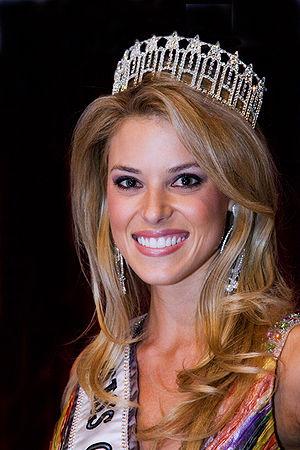
Caroline Michelle Prejean, née le 13 mai 1987 à San Diego, Californie, est un mannequin américain, élu Miss Californie en 2009.